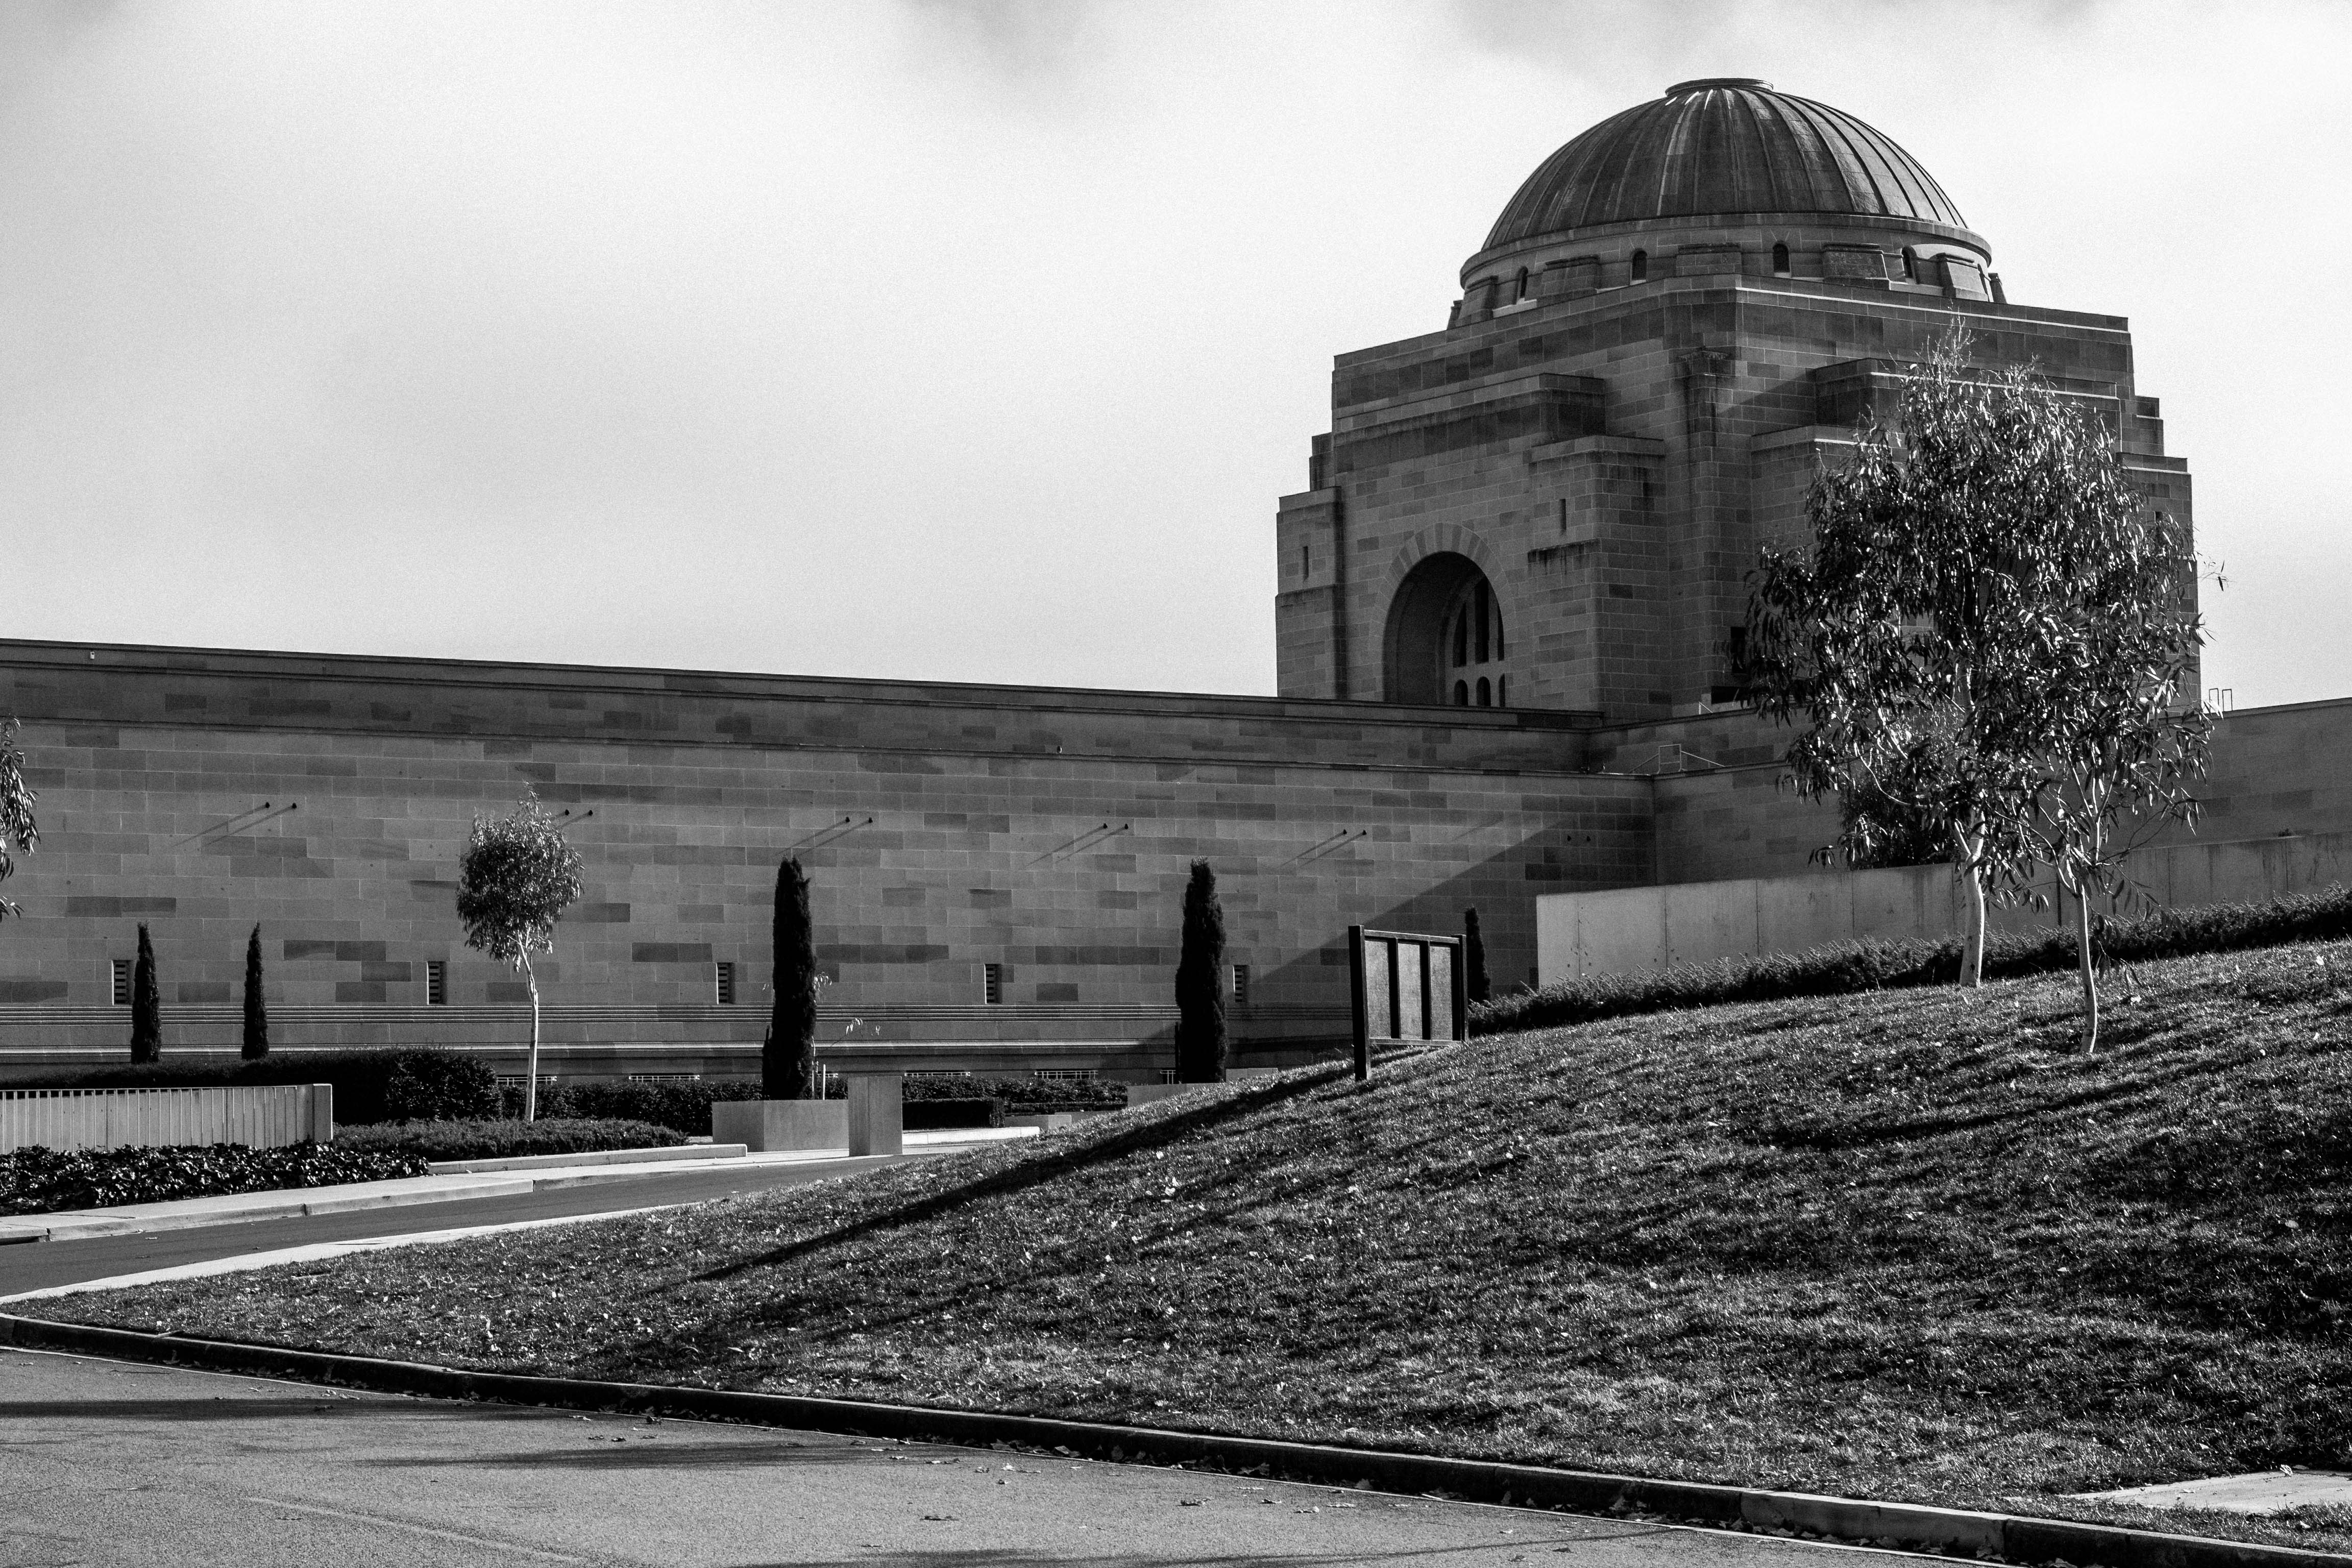
black and white, architecture, white, black, monochrome, blackandwhite, canberra, australianwarmemorial, urban area, monochrome photography